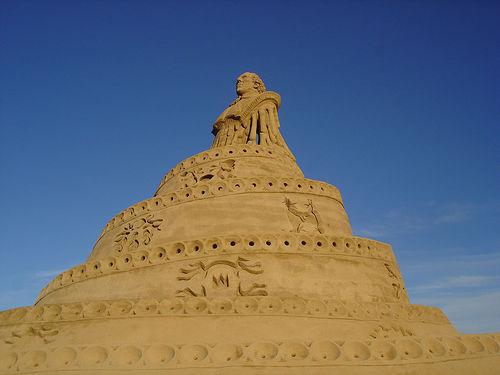
Weather: sun or clear